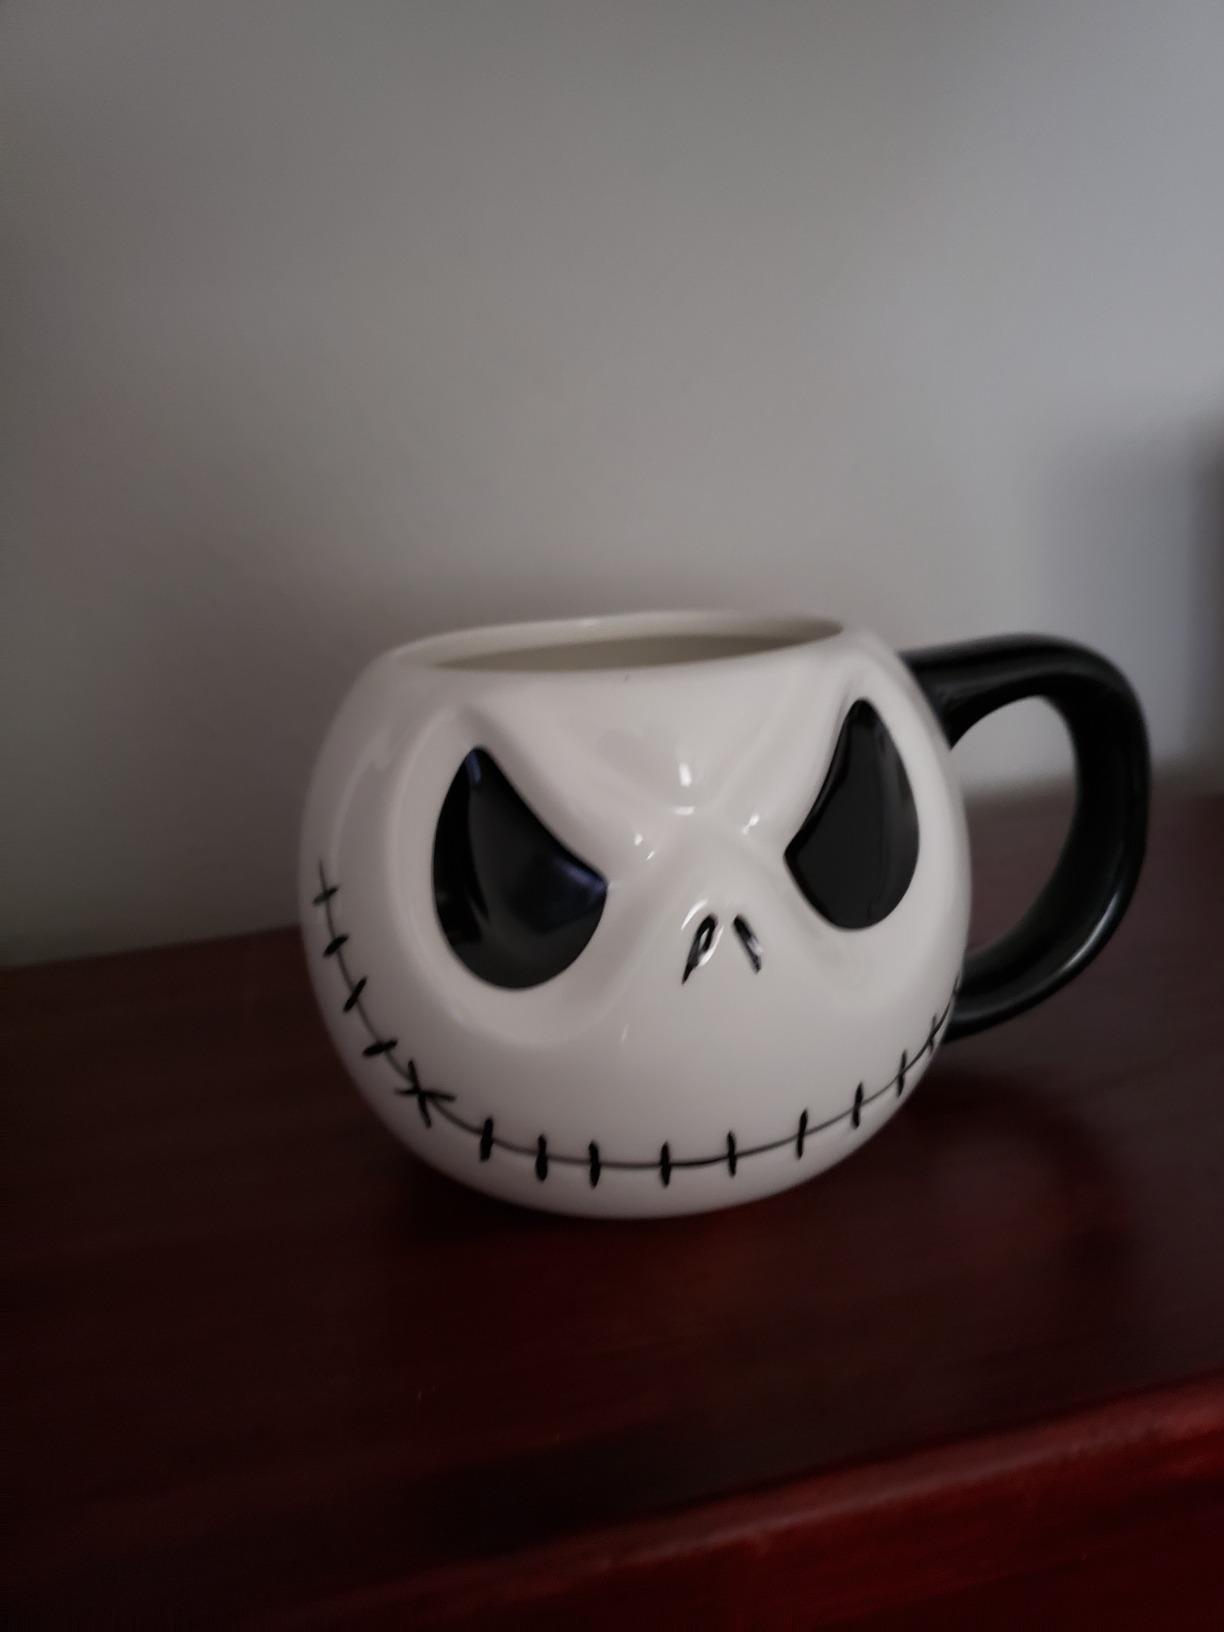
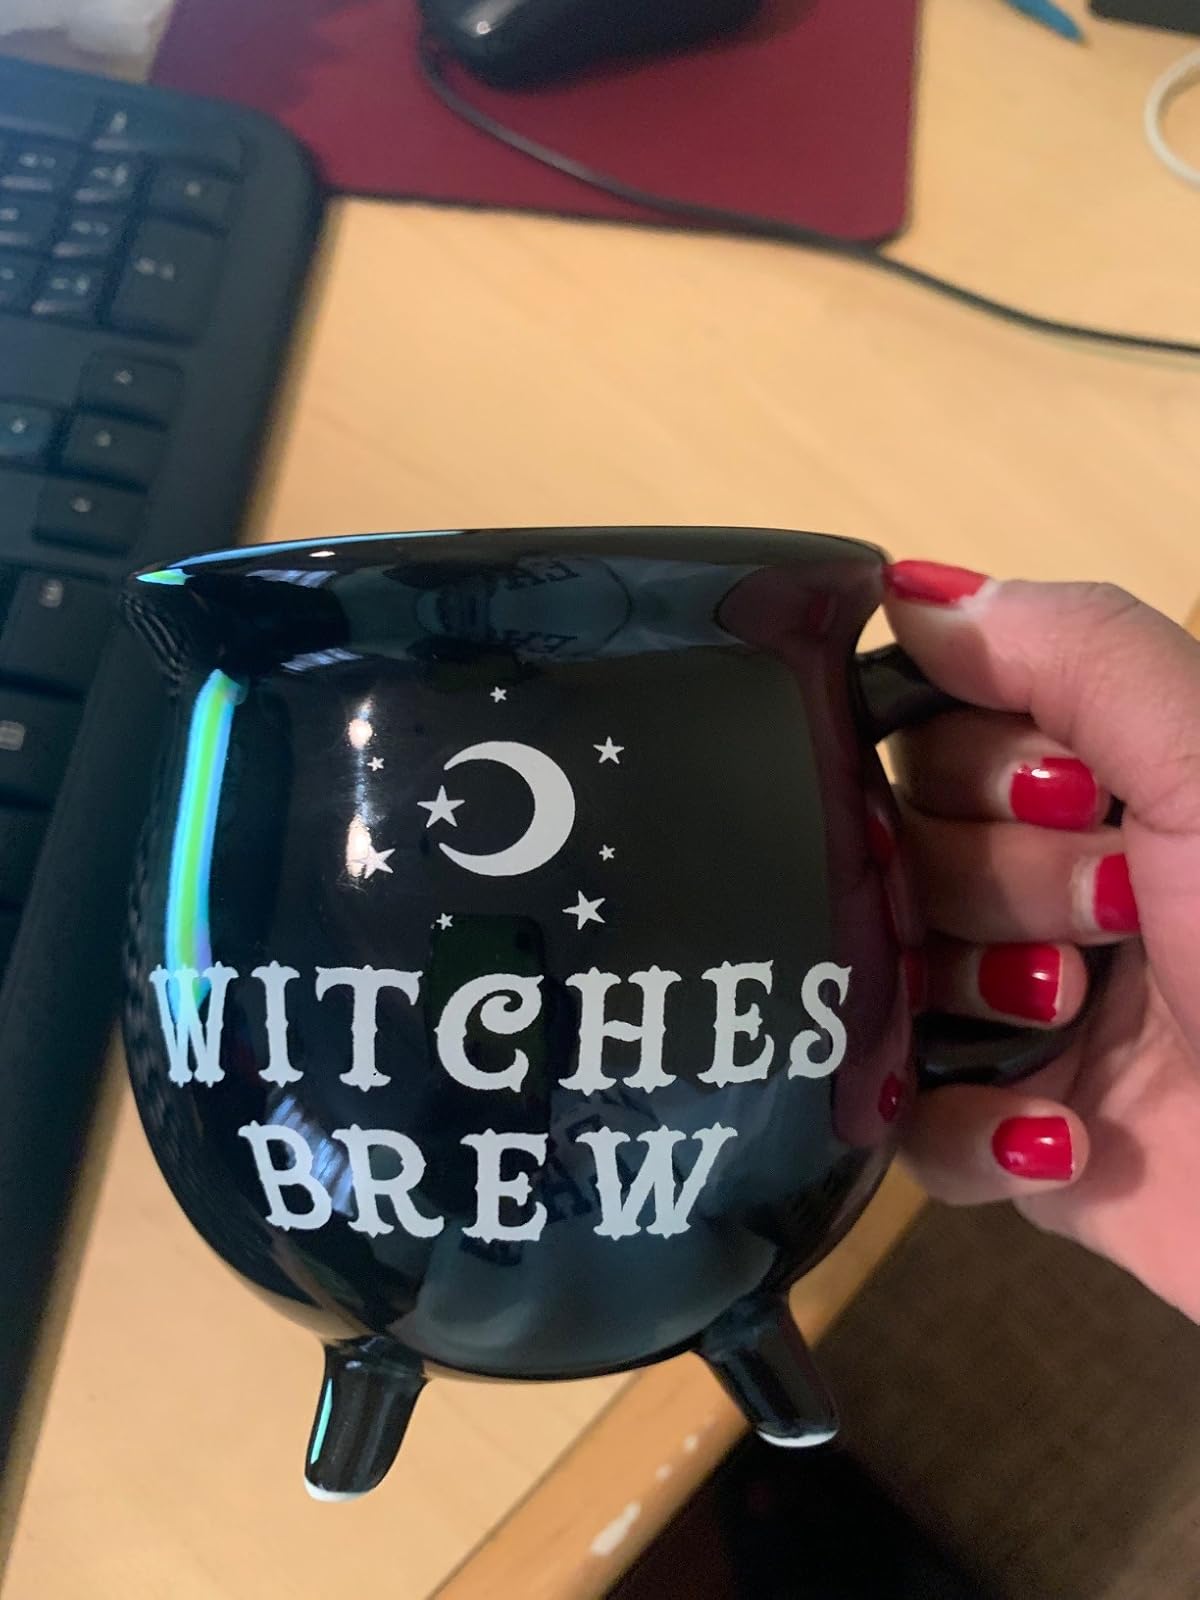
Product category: items_mug
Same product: no